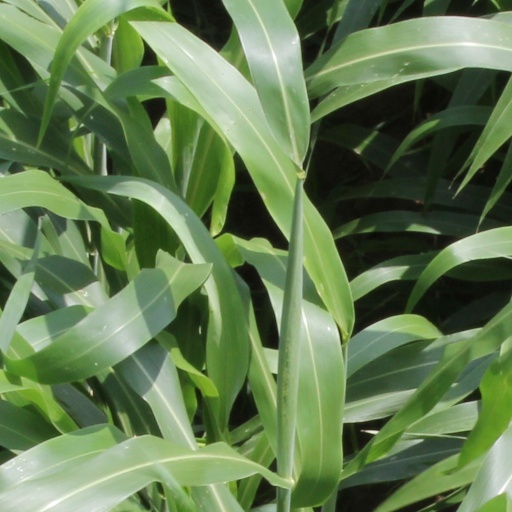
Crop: sorghum